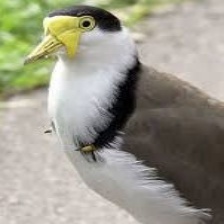
Species: ANDEAN LAPWING
Scientific name: VANELLUS RESPLENDENS